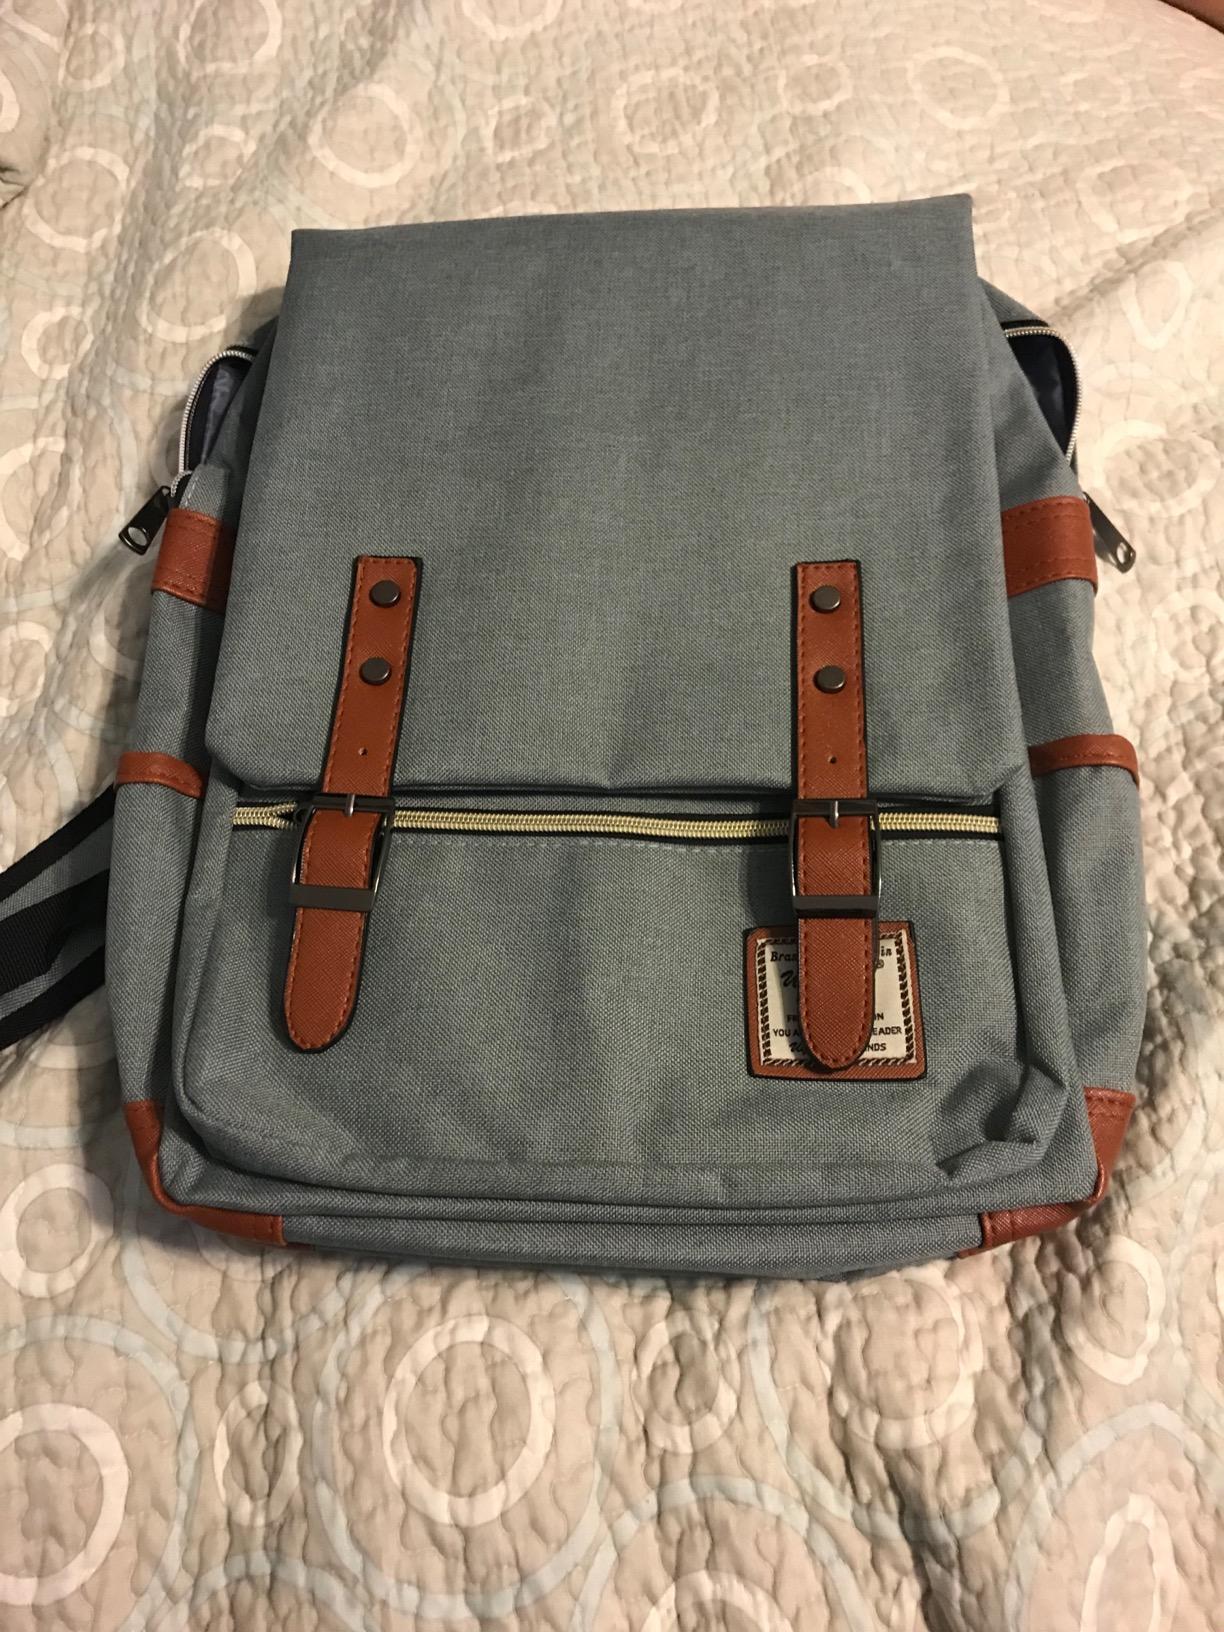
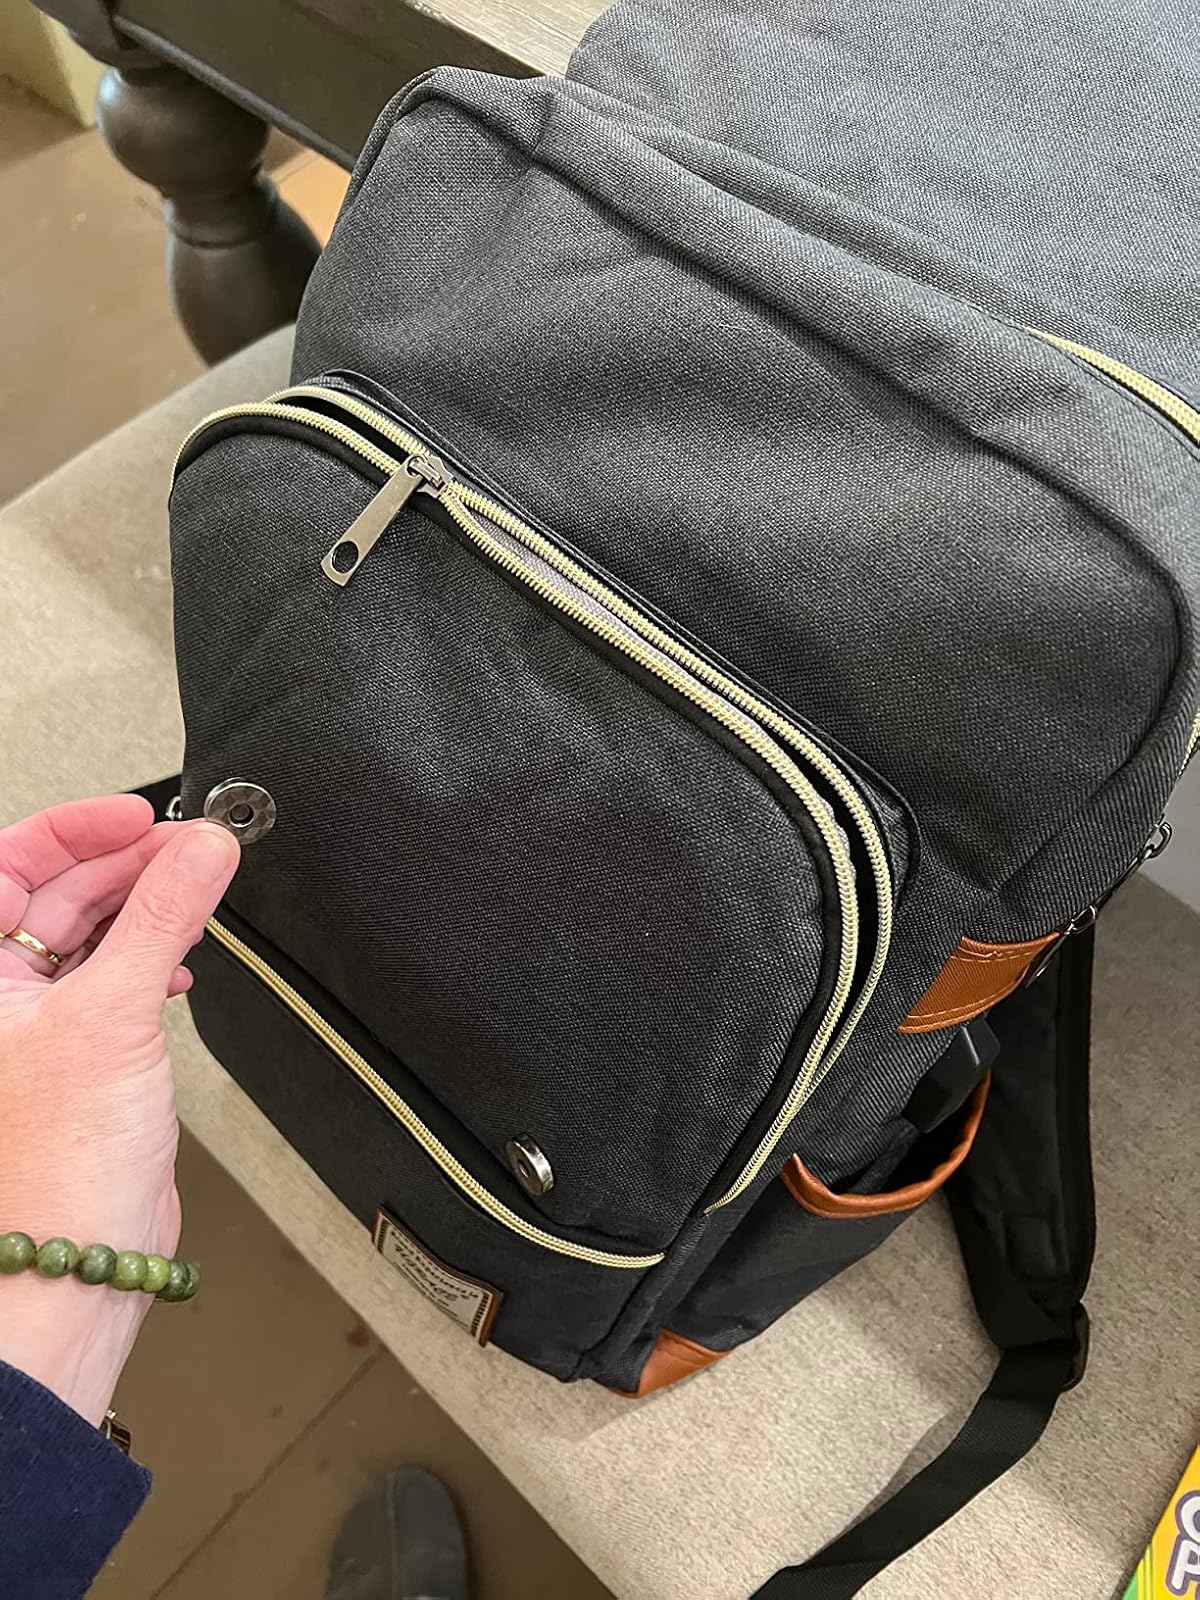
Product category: bag
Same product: no